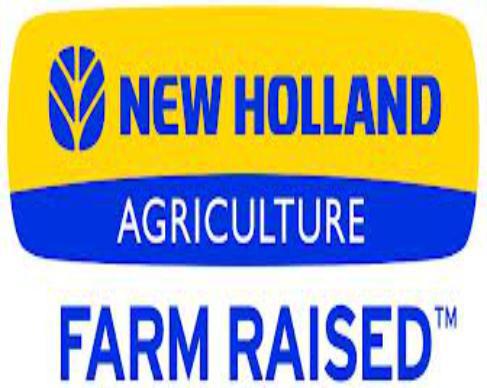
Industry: Others